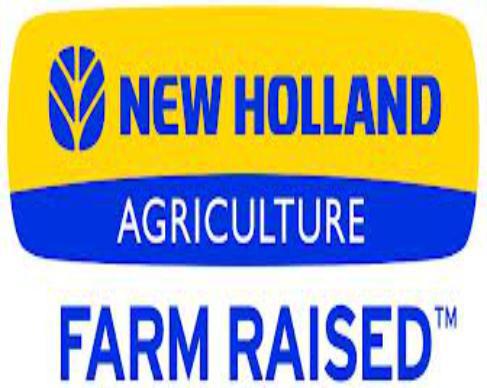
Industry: Others